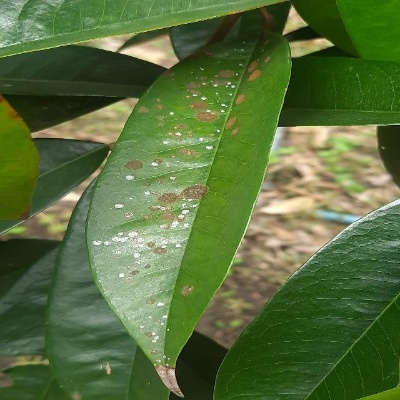
Label: Leaf_Algal